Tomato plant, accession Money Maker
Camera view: horizontal (90 deg, fisheye); turntable rotation: 120 degrees
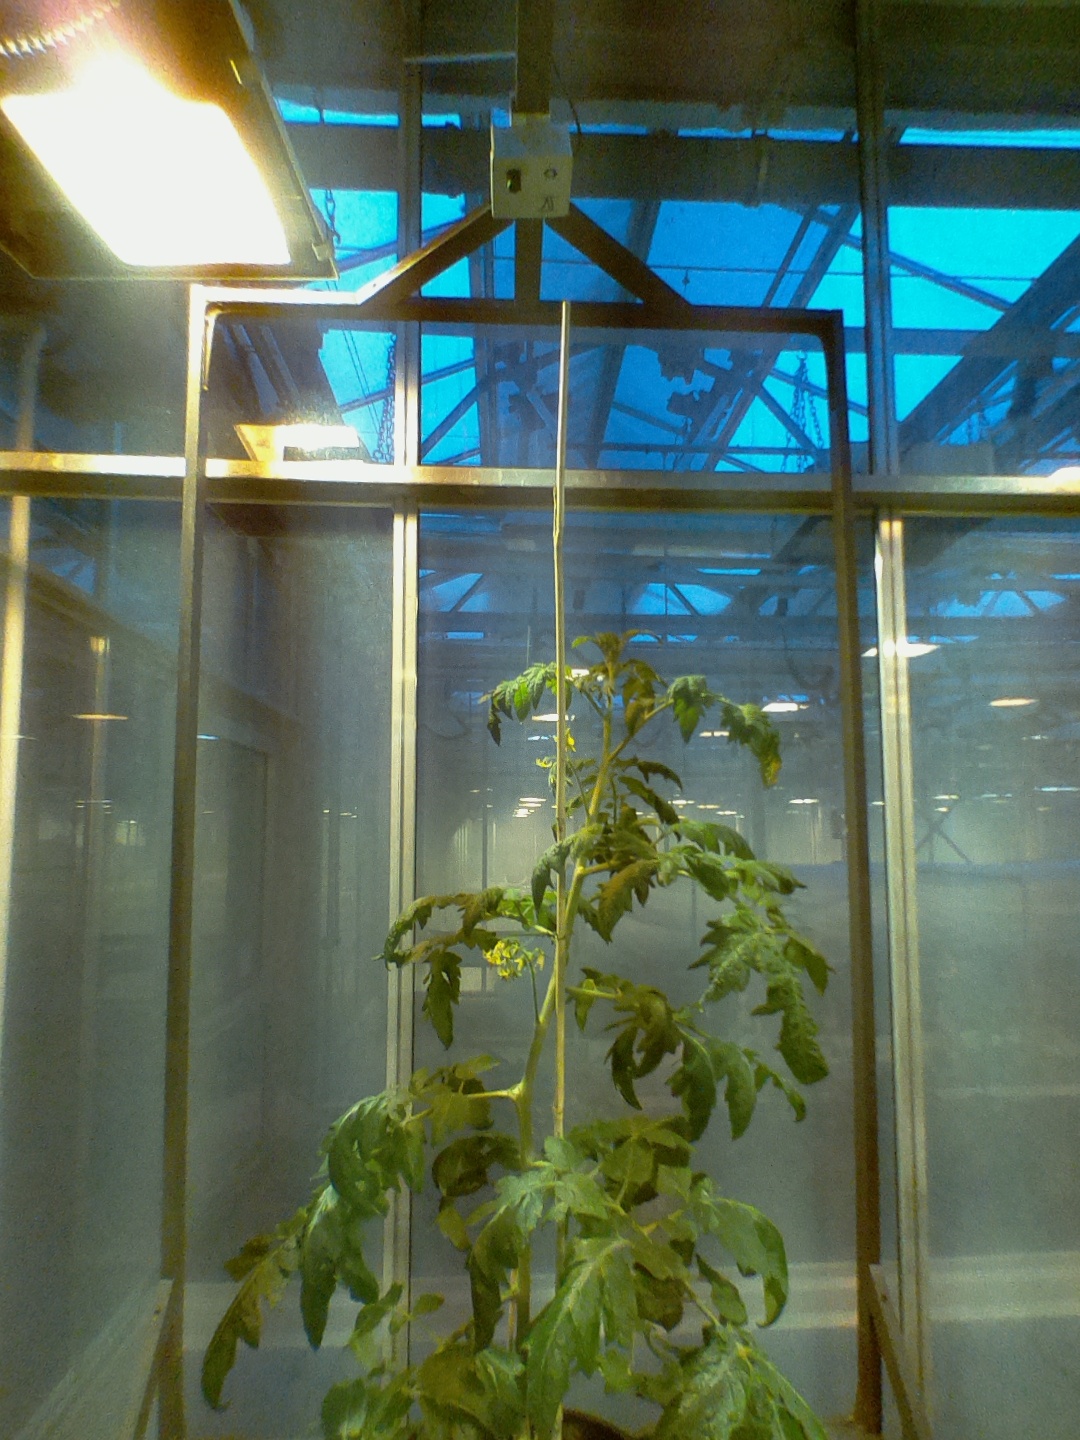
BBCH growth stage 66: Full flowering, 60%-70% of flowers open, more petals falling